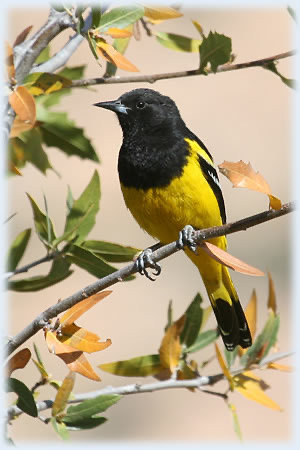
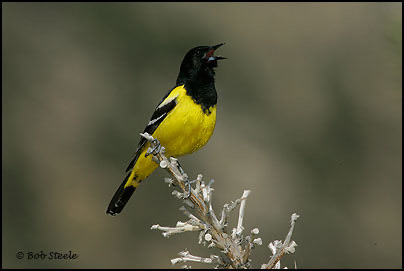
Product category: misc
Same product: yes